Hans van Manen

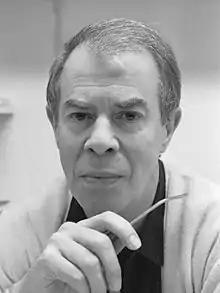
Hans van Manen in 1986

Hans Arthur Gerard van Manen (born 11 July 1932) is a Dutch ballet dancer, choreographer and photographer.